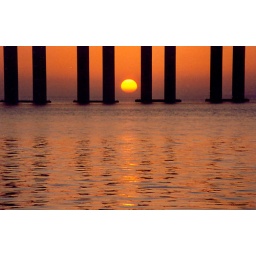
Sunrise (i love them) under the 25 de Abril bridge over the Tagus river in Lisbon, Portugal.